Mother (2016 Georgian film)

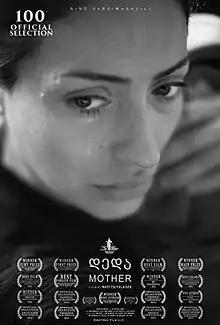
Film festival poster

Based on a true story, the film is written and acted by Nino Varsimashvili. "Mother" was screened at more than 100 film festivals in more than 40 countries.